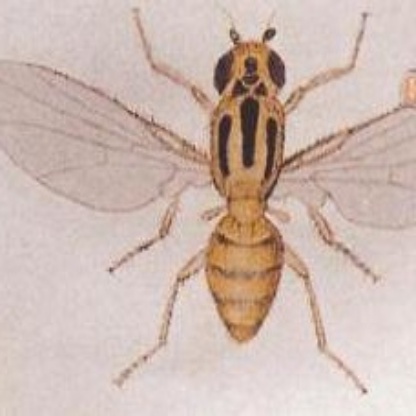
Nhãn: Rầy Nâu (Brown Plant Hopper)